Torn (novel)

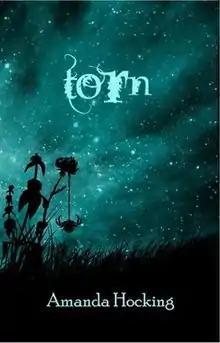
The first book in the series

Torn is the second book of the young adult paranormal literature series the Trylle Trilogy. It picks up the story of Wendy Everly and the Trylle that began in Switched.